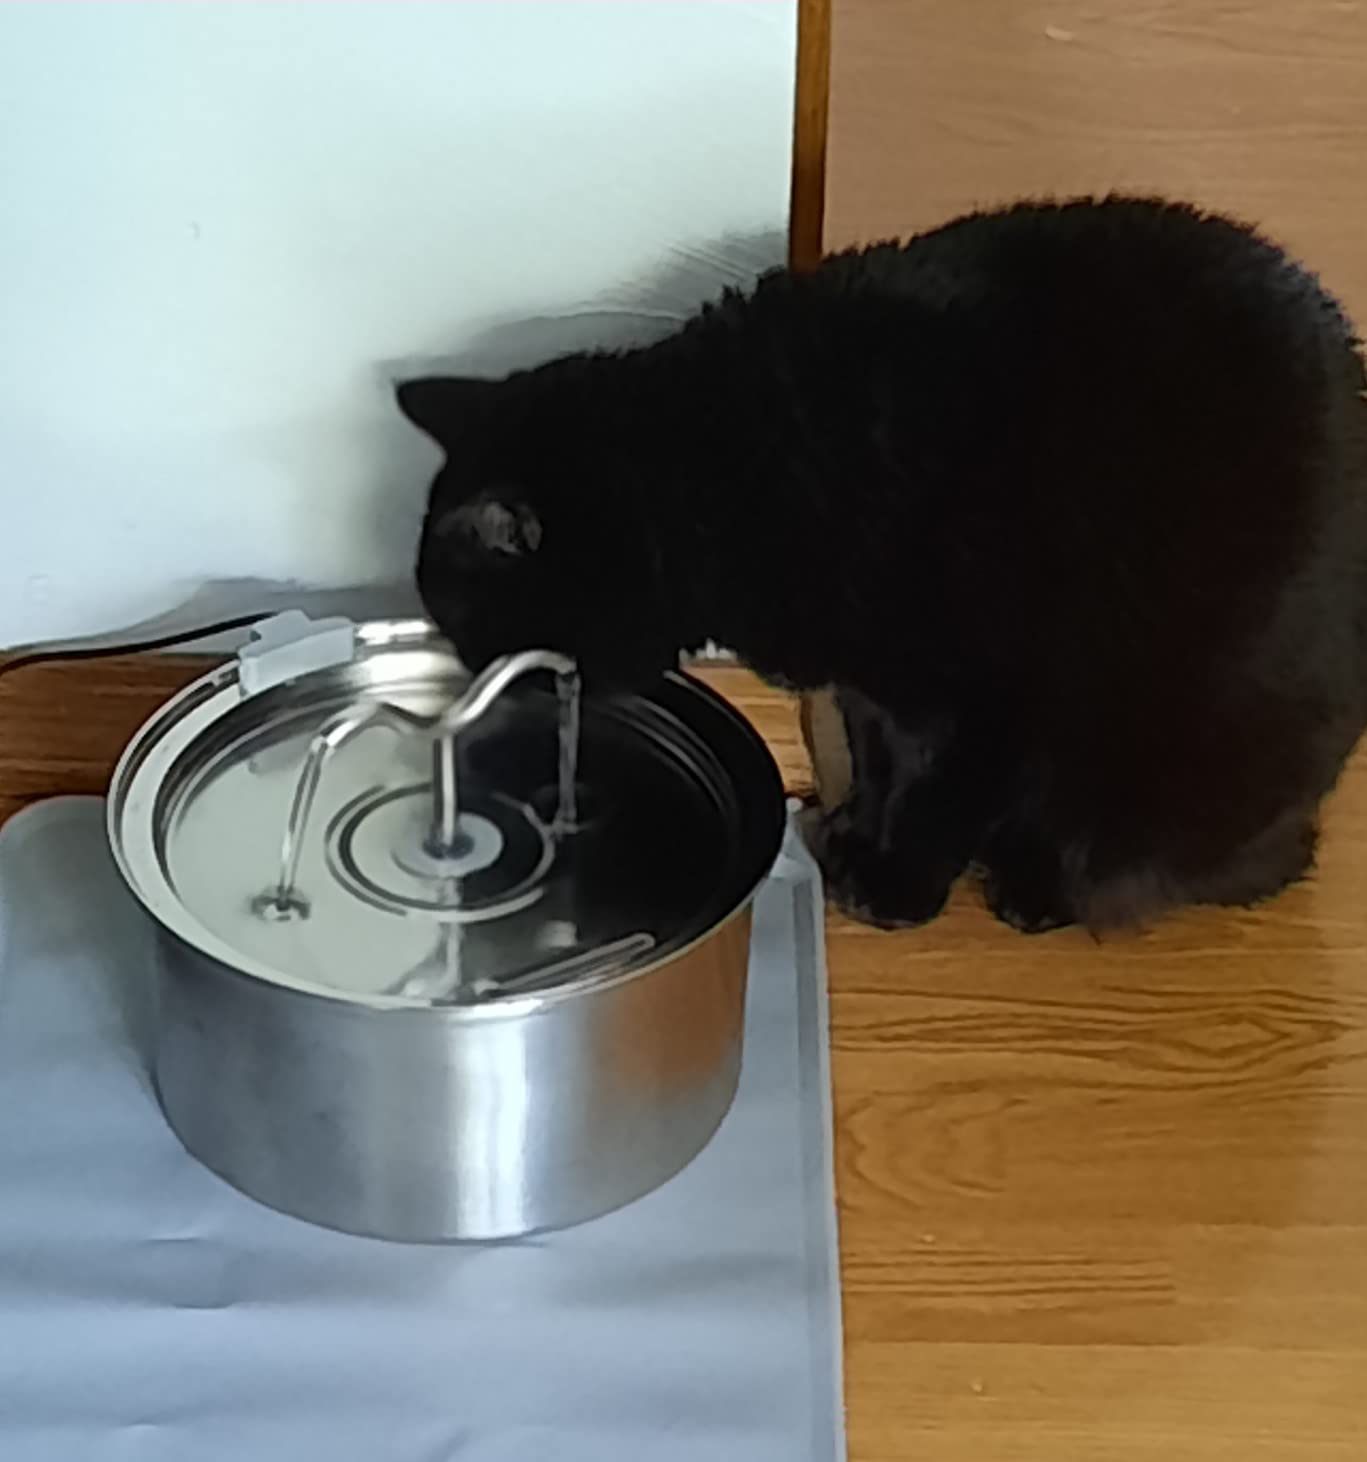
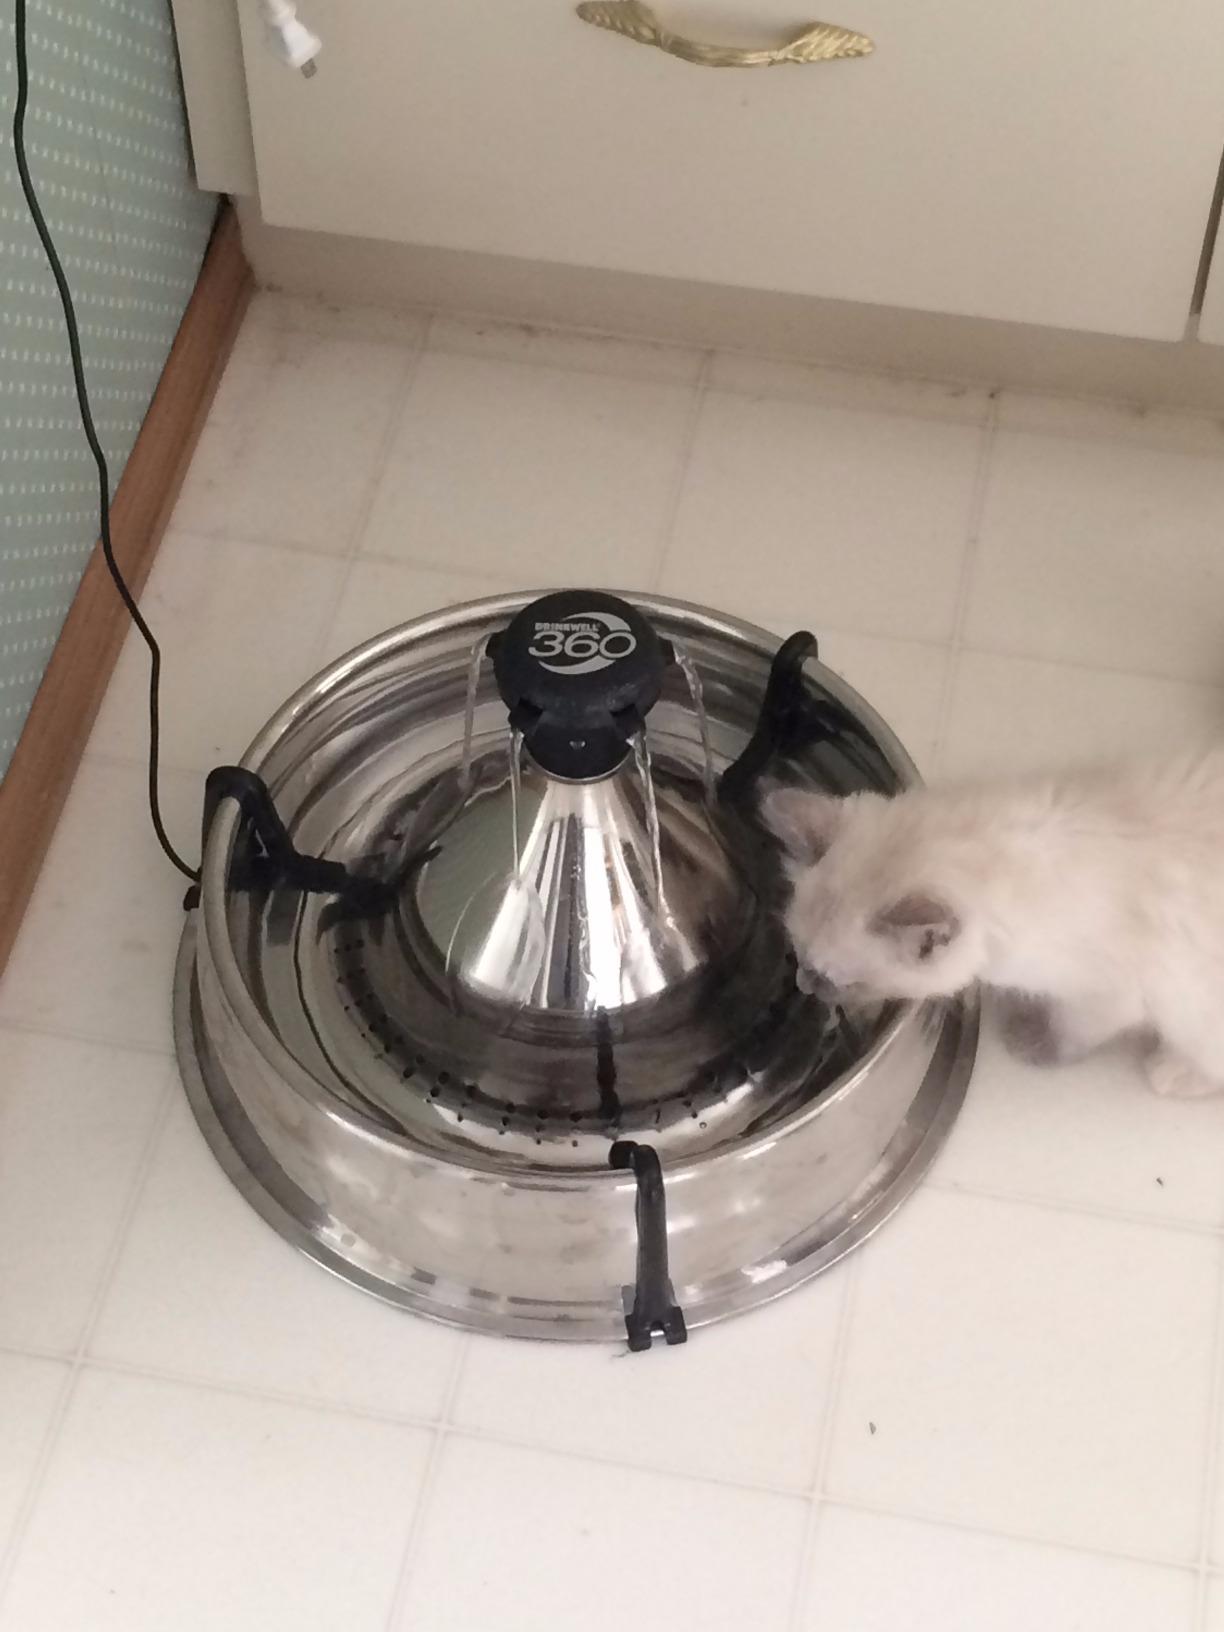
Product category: items_bowl
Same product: no